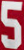
Number: 5